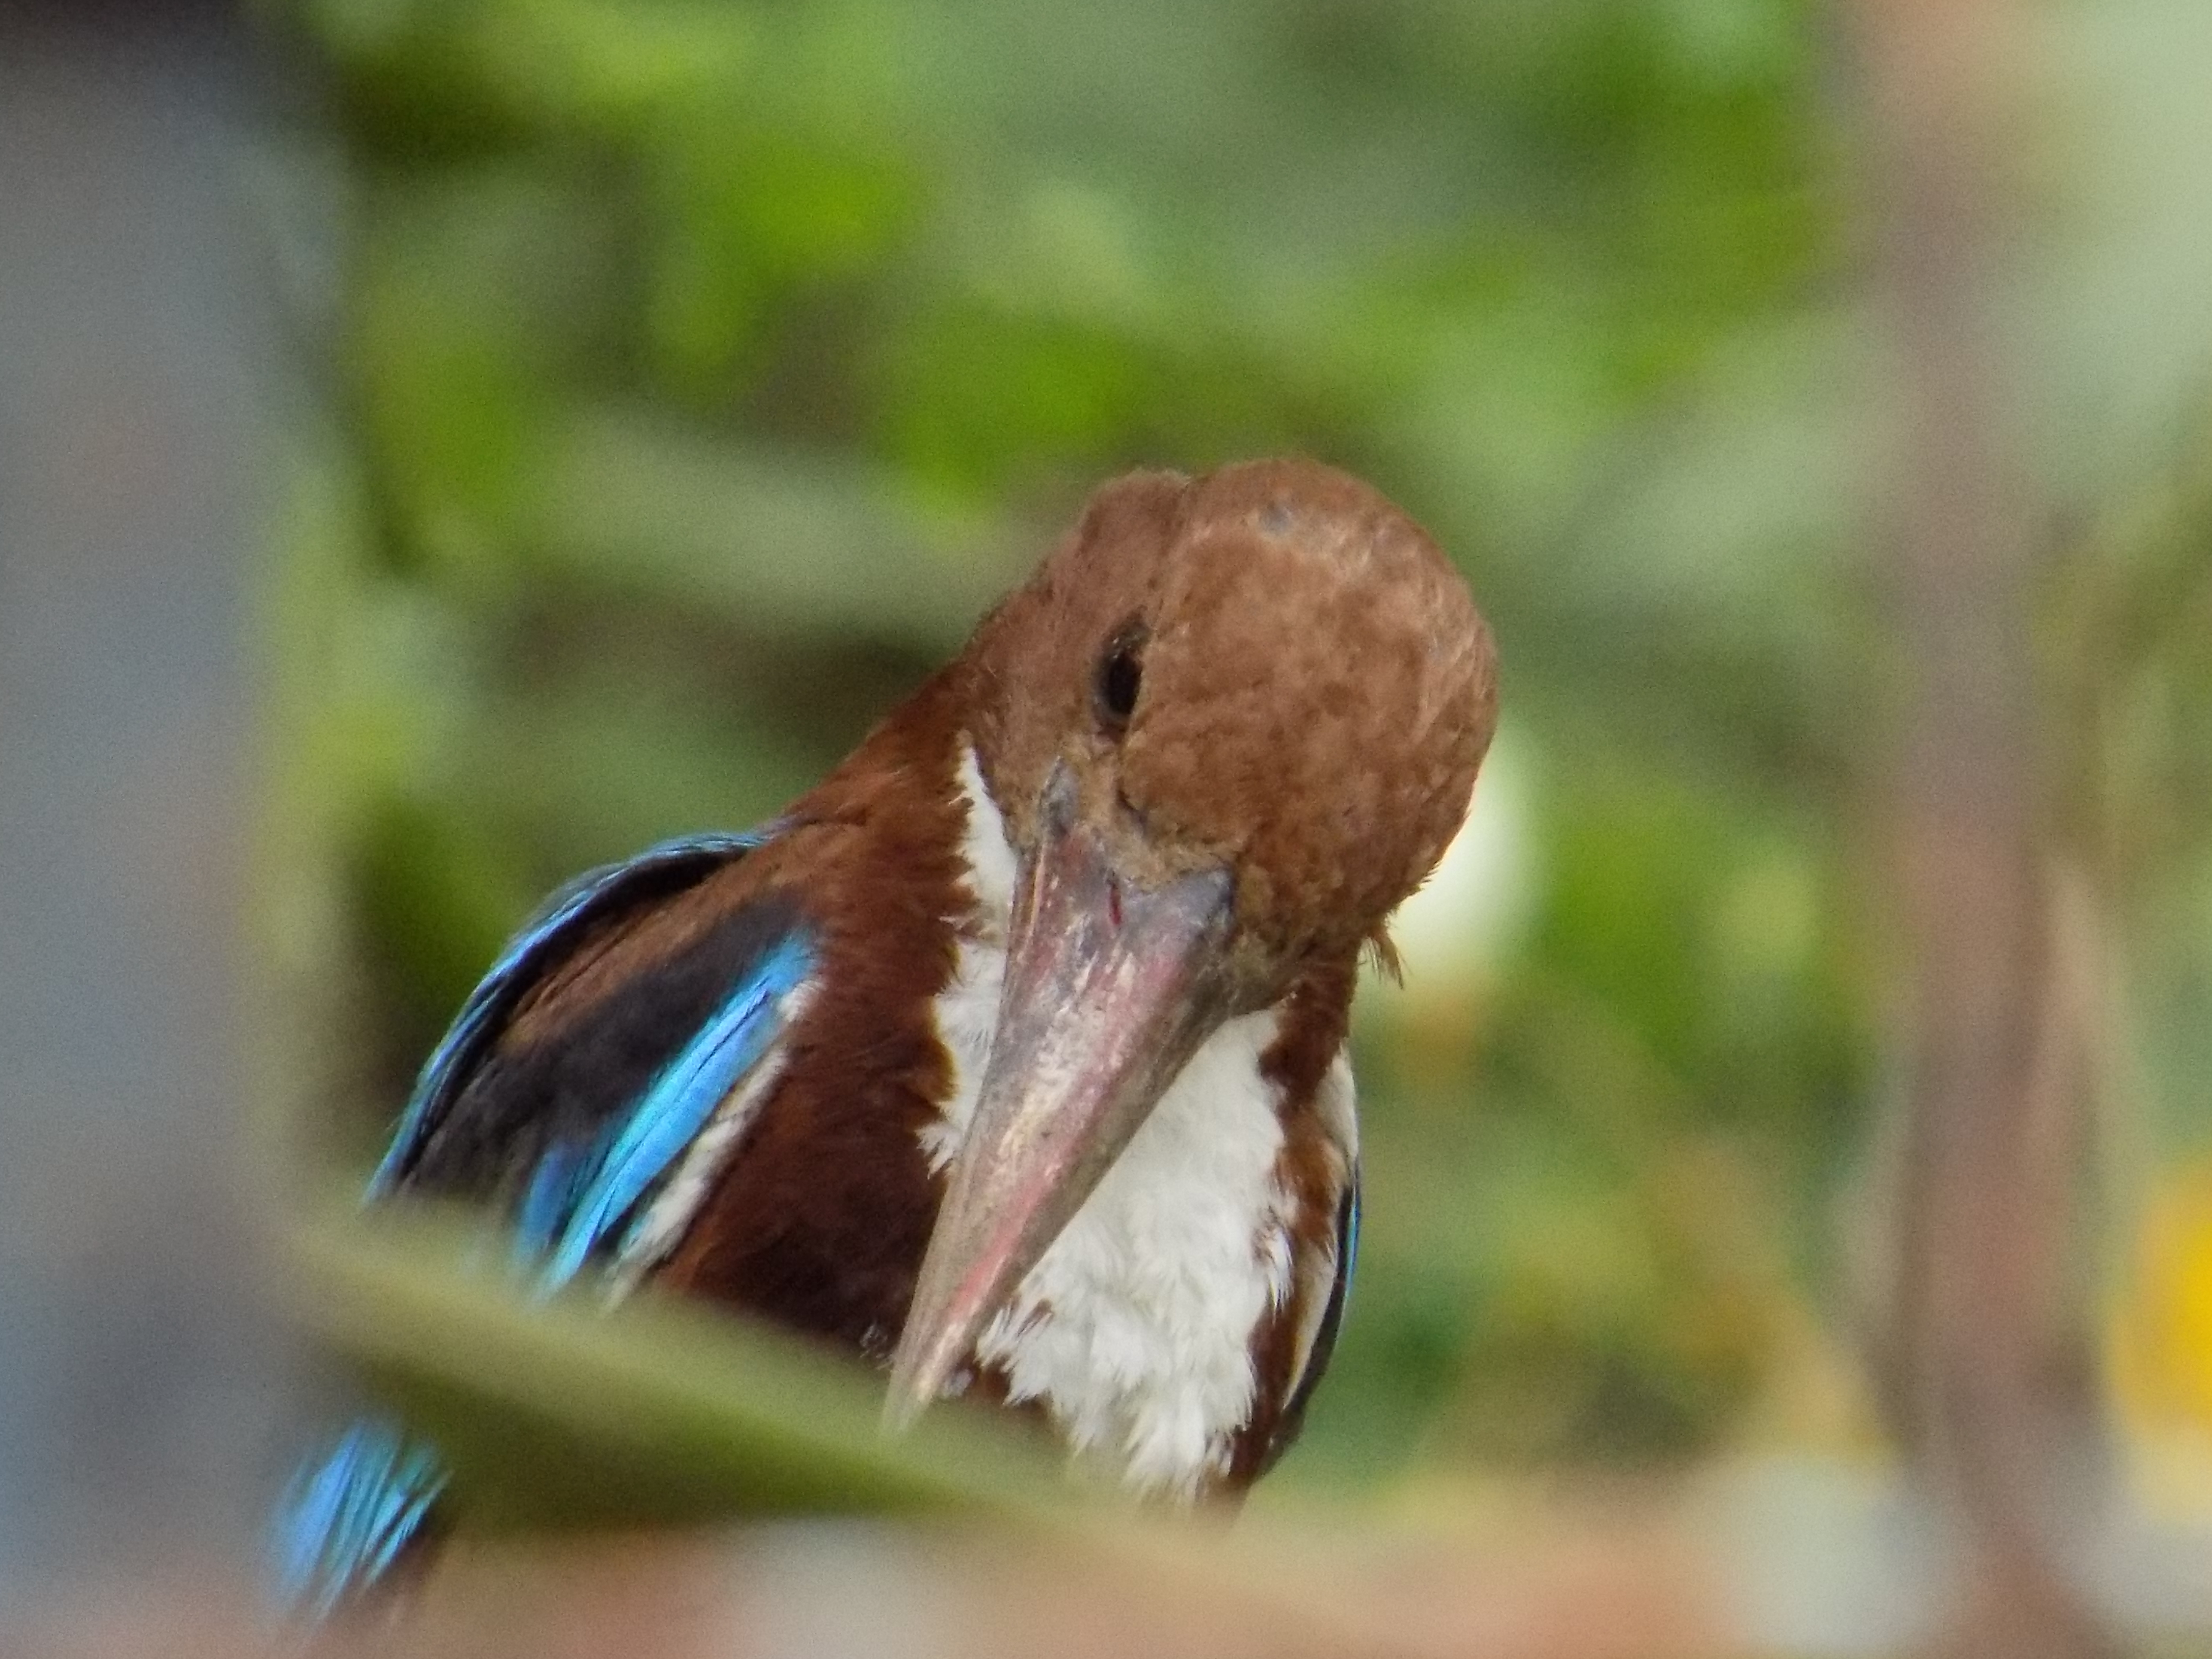
king fisher, king, fisher, fish eating bird, beak, fauna, bird